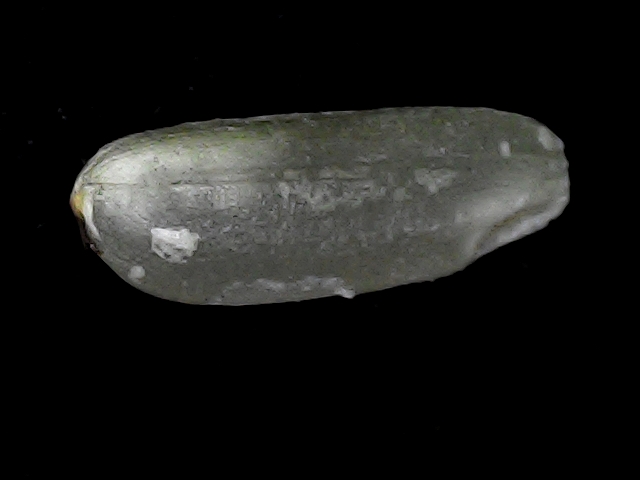
Rice variety: BD56